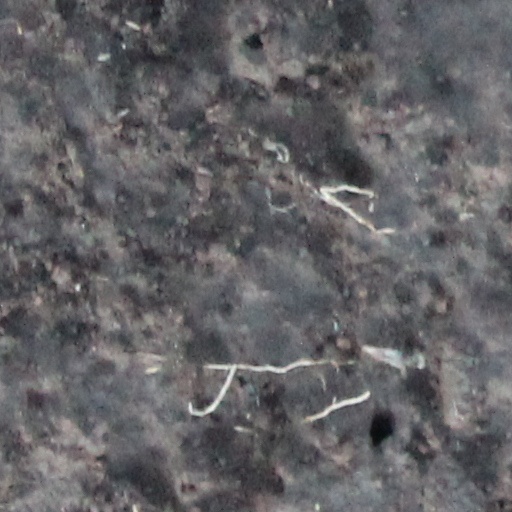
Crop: wheat